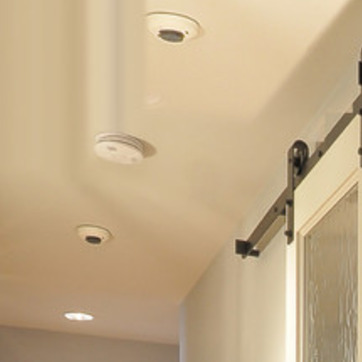
Material: painted